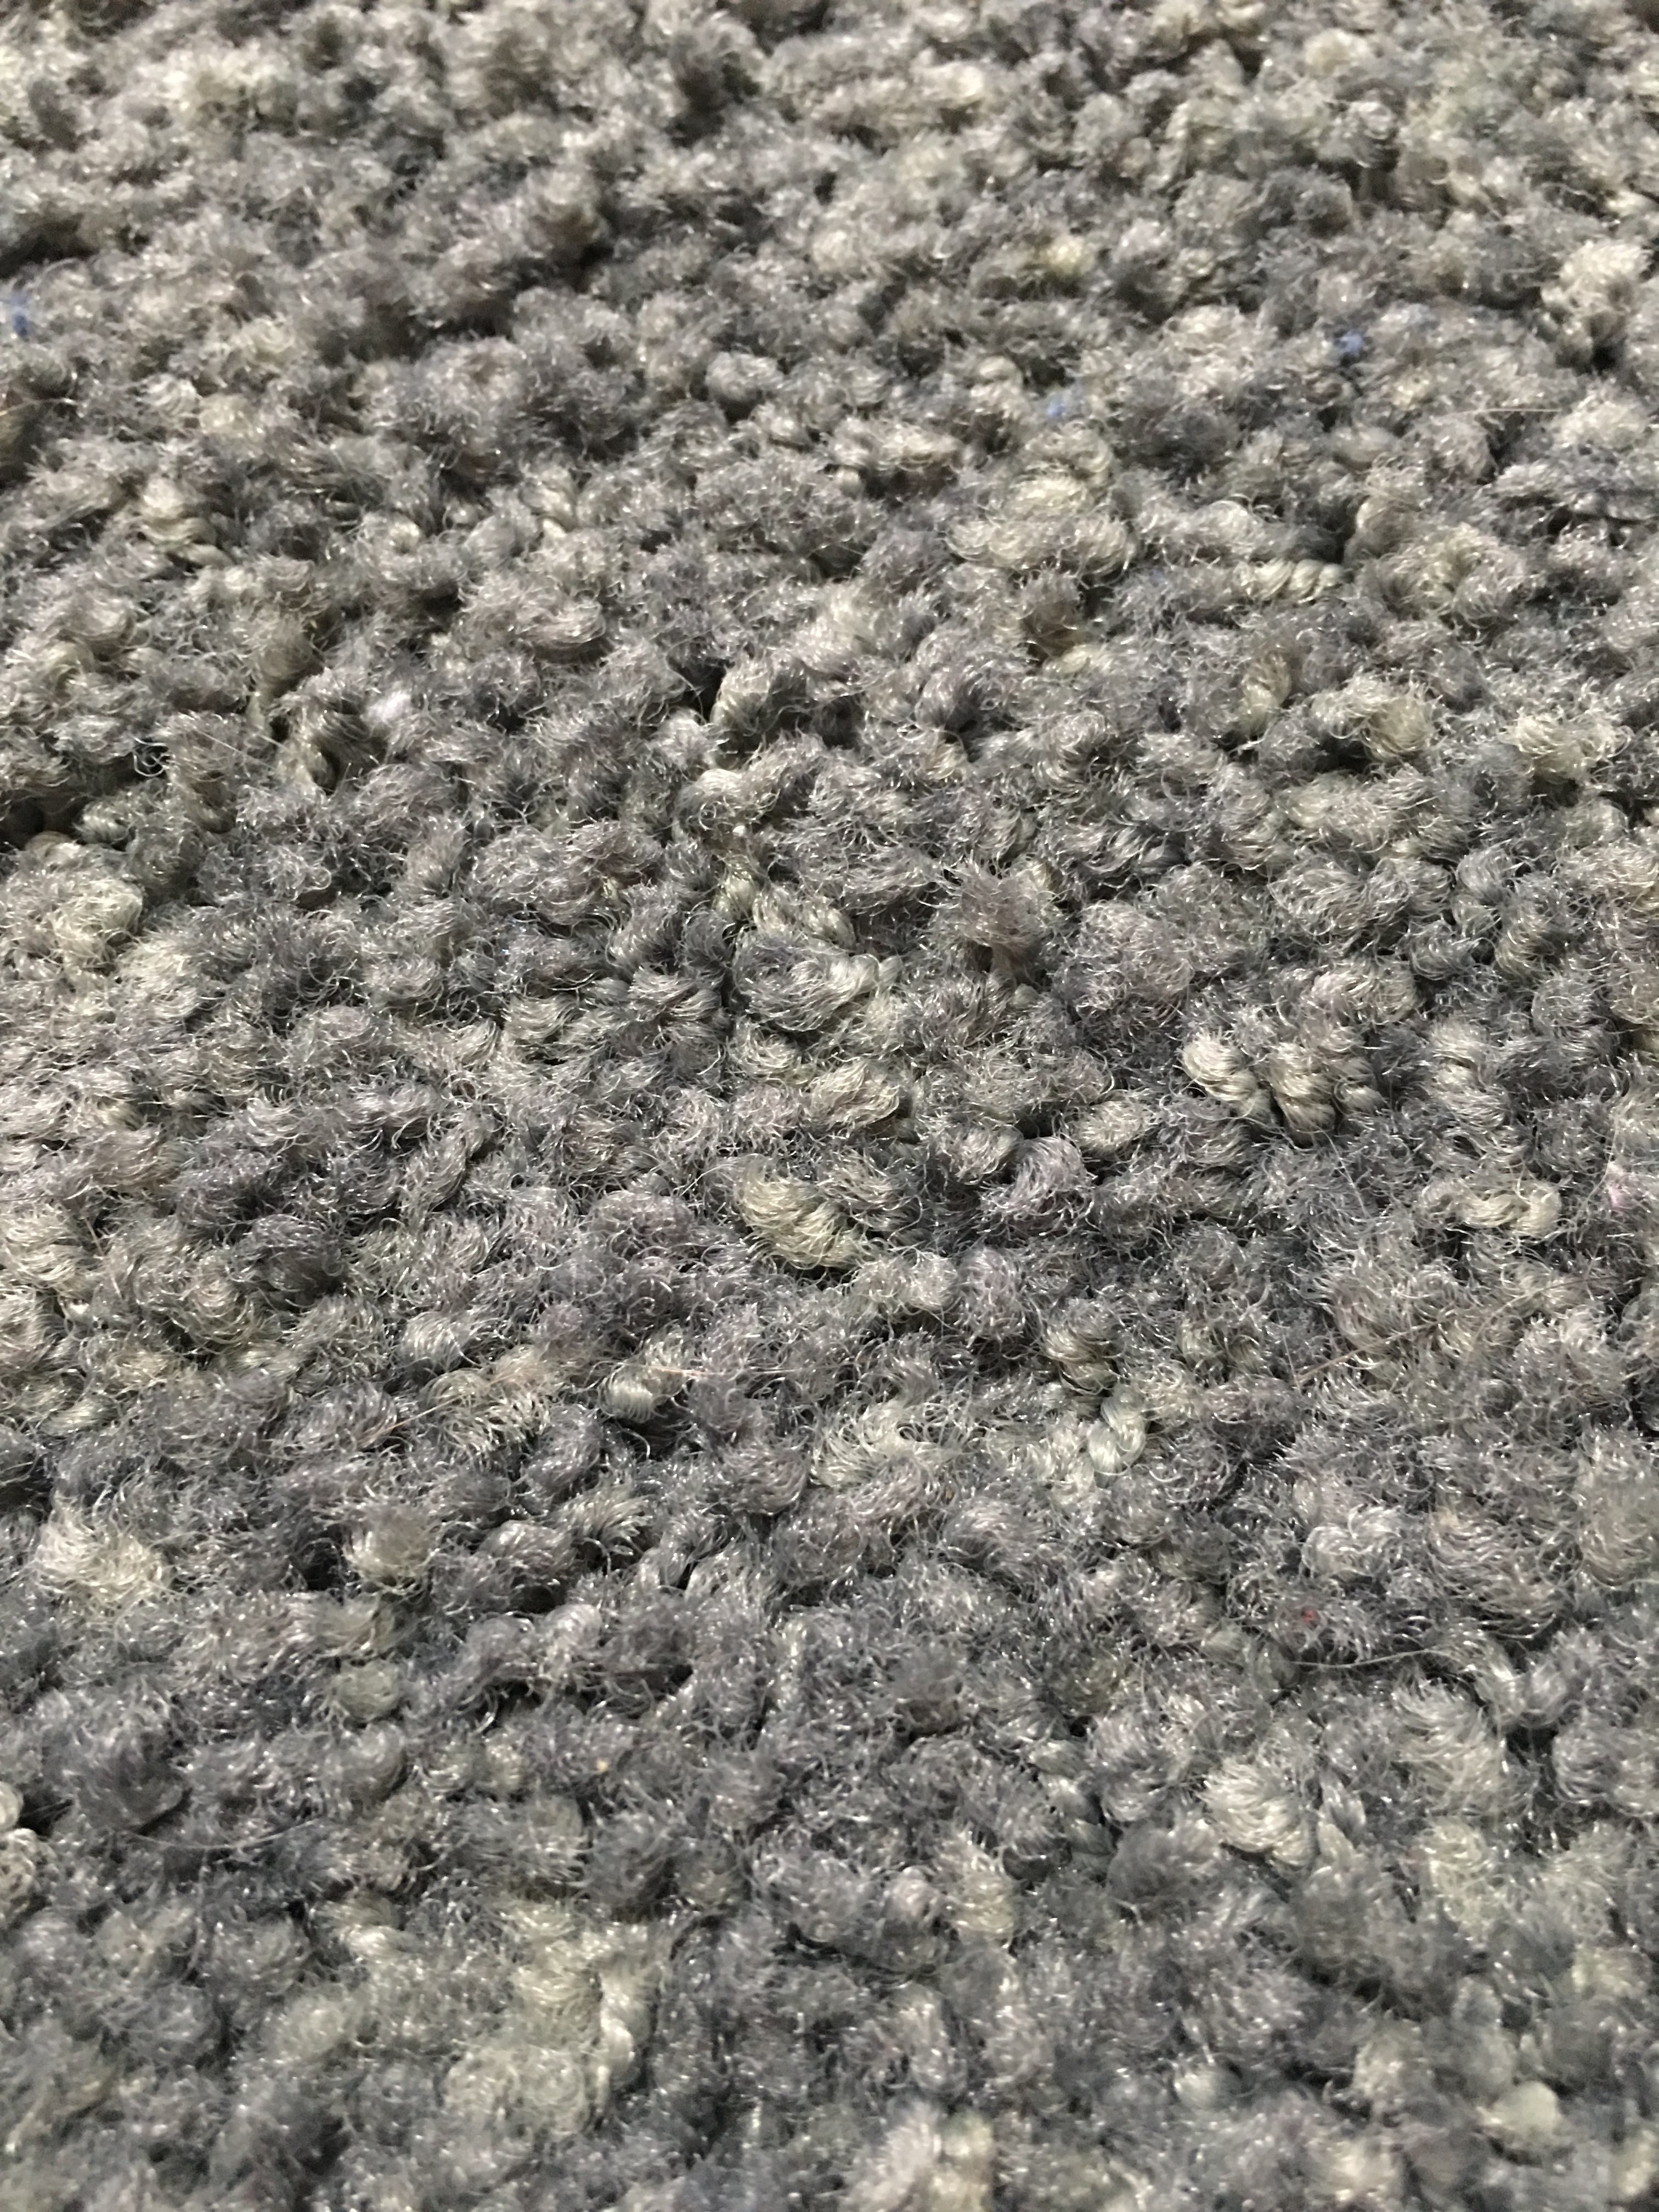
rock, texture, floor, asphalt, rug, soil, stone wall, material, gravel, carpet, the background, flooring, road surface